Humidifier

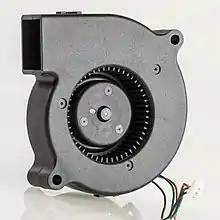
A typical centrifugal fan found inside ultrasonic humidifiers.

A torx screwdriver is often needed to open consumer electronics.